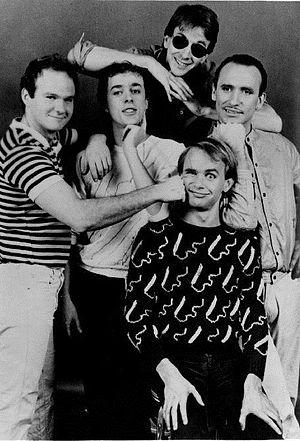
Men at Work est un groupe de rock australien ayant acquis un succès international pendant les années 1980. Auteur de trois albums, le groupe connut le succès avec l'album Business as Usual sorti en 1981 et les chansons Who Can It Be Now?, et Down Under. Cette chanson est jouée dans les films Kangourou Jack et Crocodile Dundee 3, ainsi que dans le jeu vidéo Saints Row 2. Le groupe remporta en 1983 un Grammy Award pour le meilleur nouvel artiste. La formation s'est disloquée après l'échec relatif de son ultime album Two Hearts en 1985. Le groupe s'est reformé en 1996.
Le Grammy Award du meilleur nouvel artiste est un prix décerné depuis 1959 par la National Academy of Recording Arts and Sciences. Ce prix fait partie des quatre récompenses de la cérémonie des Grammy Awards à ne pas être restreintes à un genre musical donné, avec l'album de l'année, la chanson de l'année et l'enregistrement de l'année.